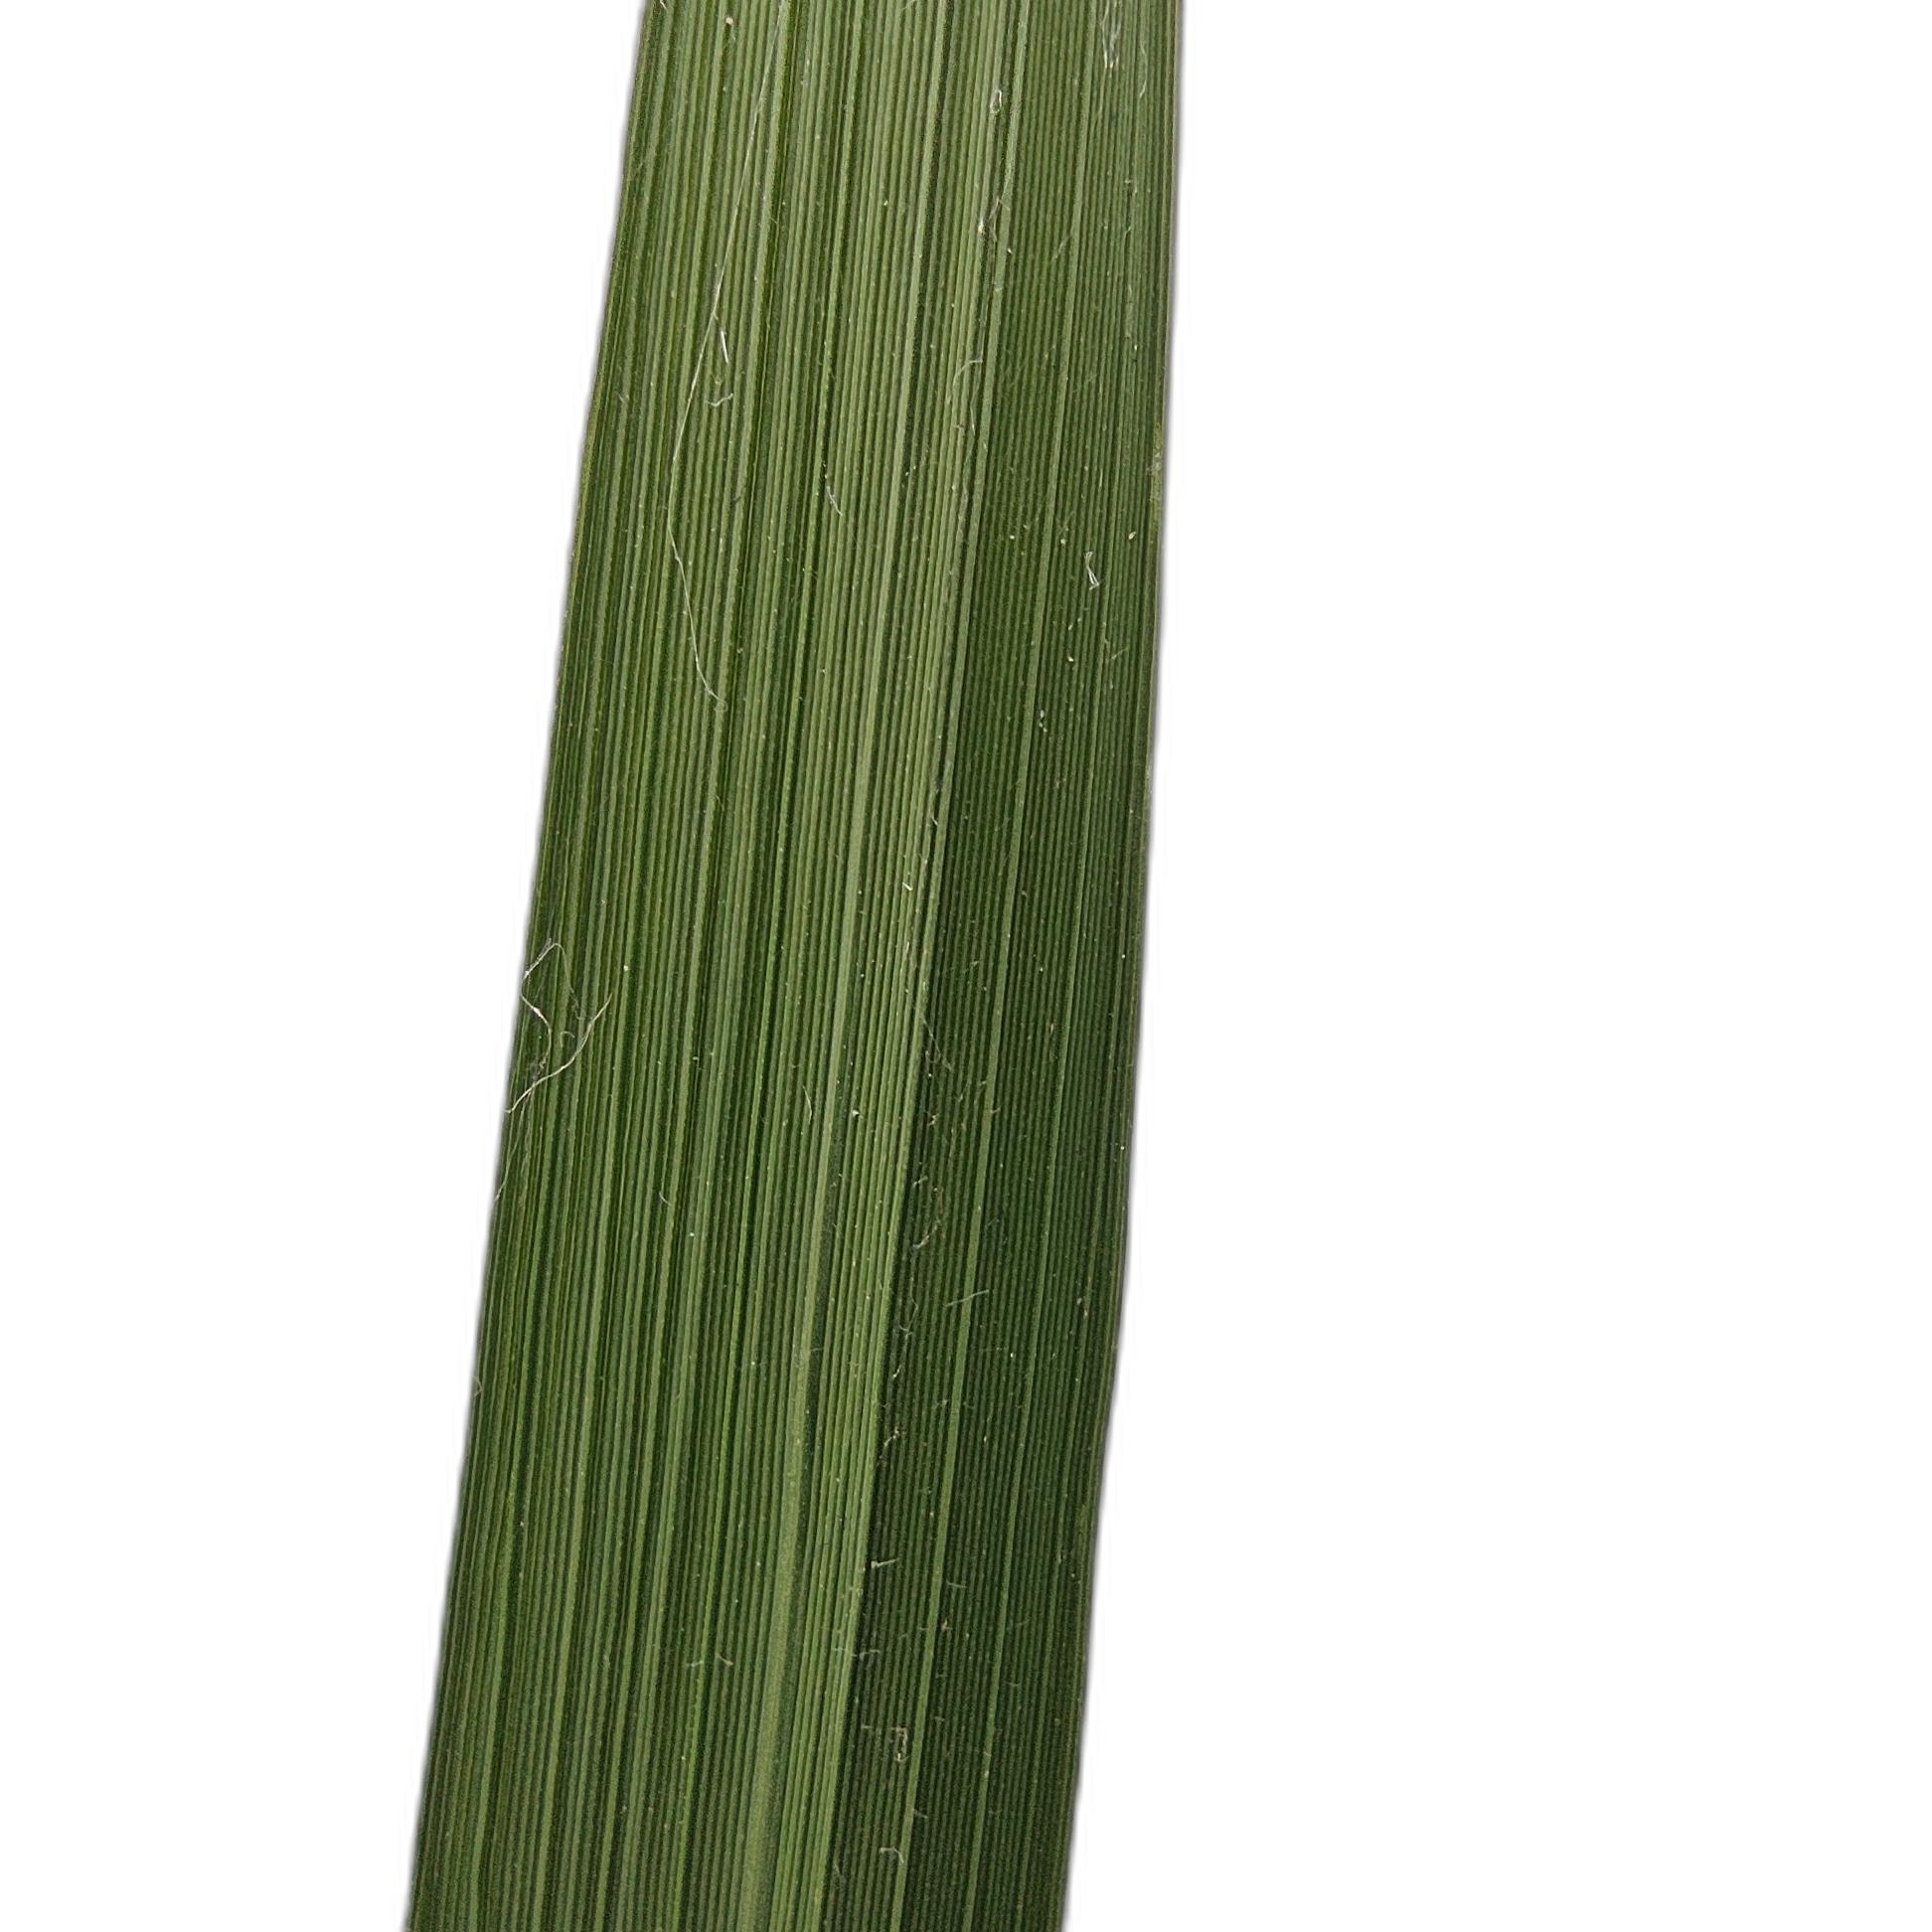
Label: Healthy